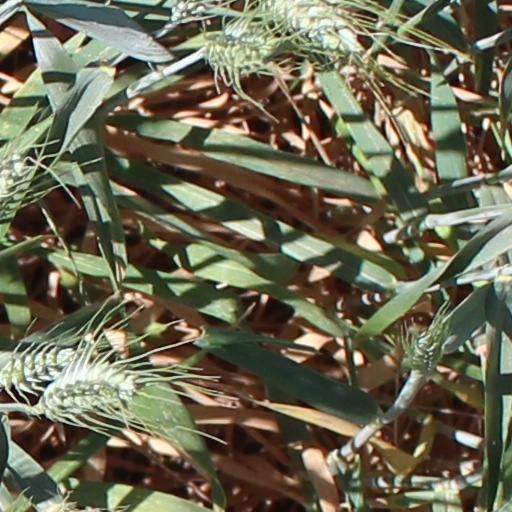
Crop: wheat